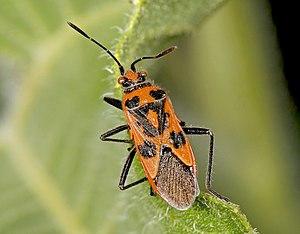
Les Rhopalinae sont une sous-famille d'insectes du sous-ordre des hétéroptères, de la famille des Rhopalidae.